Beverly Todd

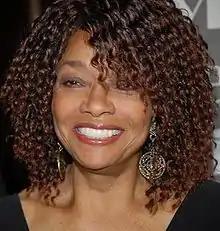
Todd at the 2008 MovieGuide Faith and Values Awards Gala

Beverly Todd (born July 11, 1946) is an American actress. She is known for her roles in films "Brother John" (1971), "Moving" (1988), "Lean on Me" (1989), and "The Bucket List" (2007).